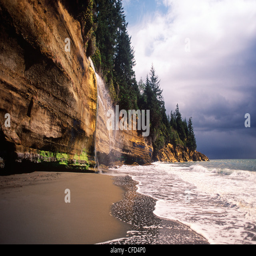
waves on sandy beach with a water fall beyond